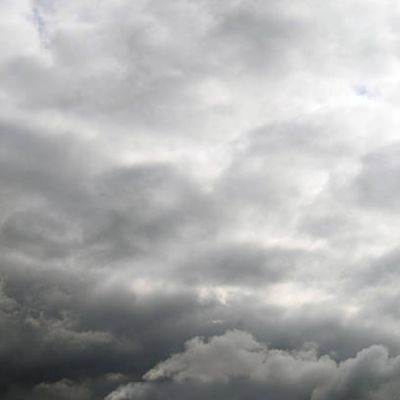
Cloud type: Nimbostratus (Ns)